Bieszczady Mountains

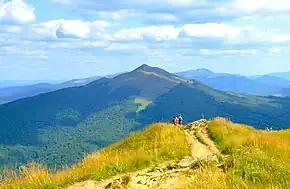
Bieszczady. A panoramic view from Połonina Wetlińska in the direction of Połonina Caryńska and Tarnica peaks.

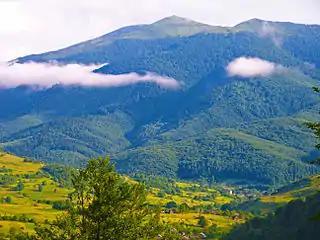
Mount Pikui, Ukraine. The highest mountain in Bieszczady Mountains.

In an old Ukrainian division, what is defined here as the Bieszczady in a wider sense corresponds to the western part of the Mid-Carpathian Depression and to the westernmost part of the Polonynian Beskids.